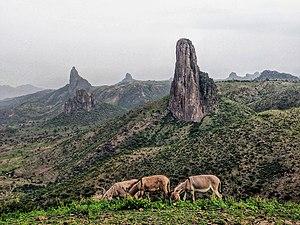
Les monts Kapsiki situés dans le Mayo-Tshanaga avec l'emblématique pic de Rhumsiki. Localisation
La région de l'Extrême-Nord est l'une des dix régions du Cameroun et la plus peuplée, située dans le nord du pays et frontalière du Tchad et du Nigéria. Son chef-lieu est la ville de Maroua.
Mokolo est une ville du Cameroun située dans la région de l'Extrême-Nord, à proximité de la frontière avec le Nigeria, au pied des Monts Mandara. C'est le chef-lieu du département du Mayo-Tsanaga. C'est aussi le nom d'un des principaux marchés de la ville de Yaoundé au Cameroun